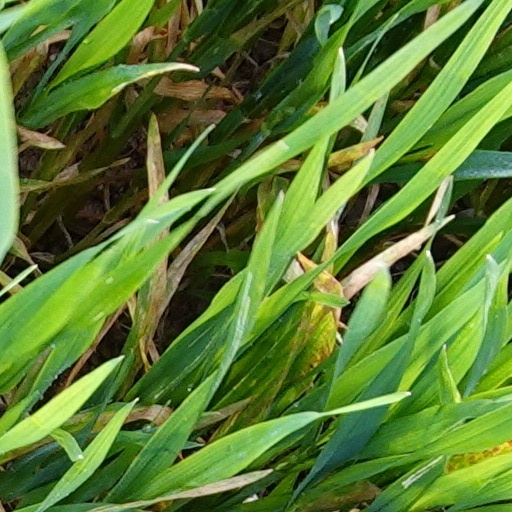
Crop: wheat